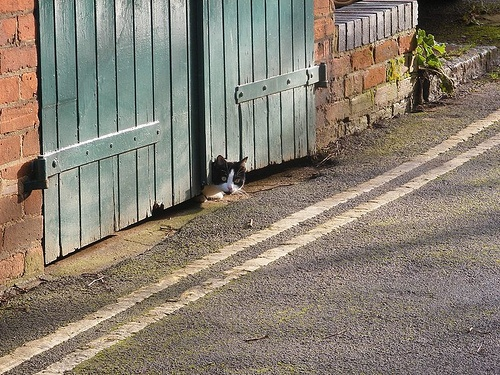
A cat is peeking out from under a gate.
A cat sticking its head out from under a door
A cat has poked its head under the closed gate.
A black and white cat inside a brick building looking out.
A black and white cat pokes its head from under a green garage door.